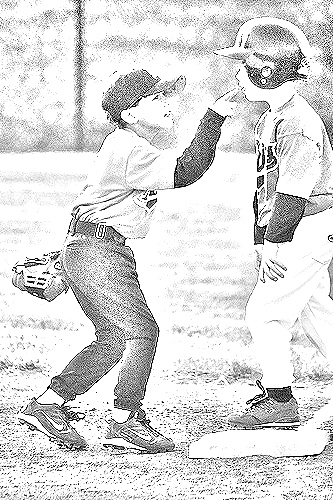
Portrait style: Sketch Portrait